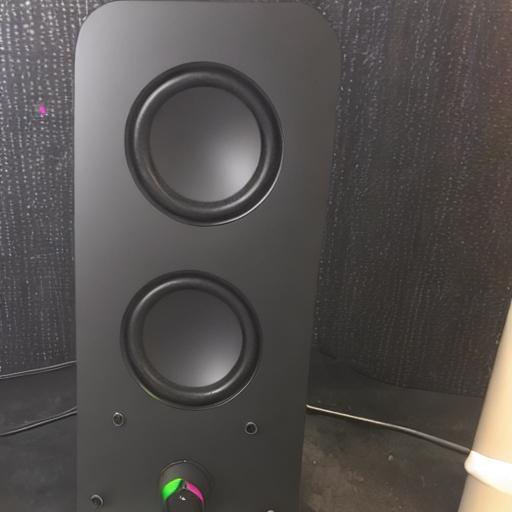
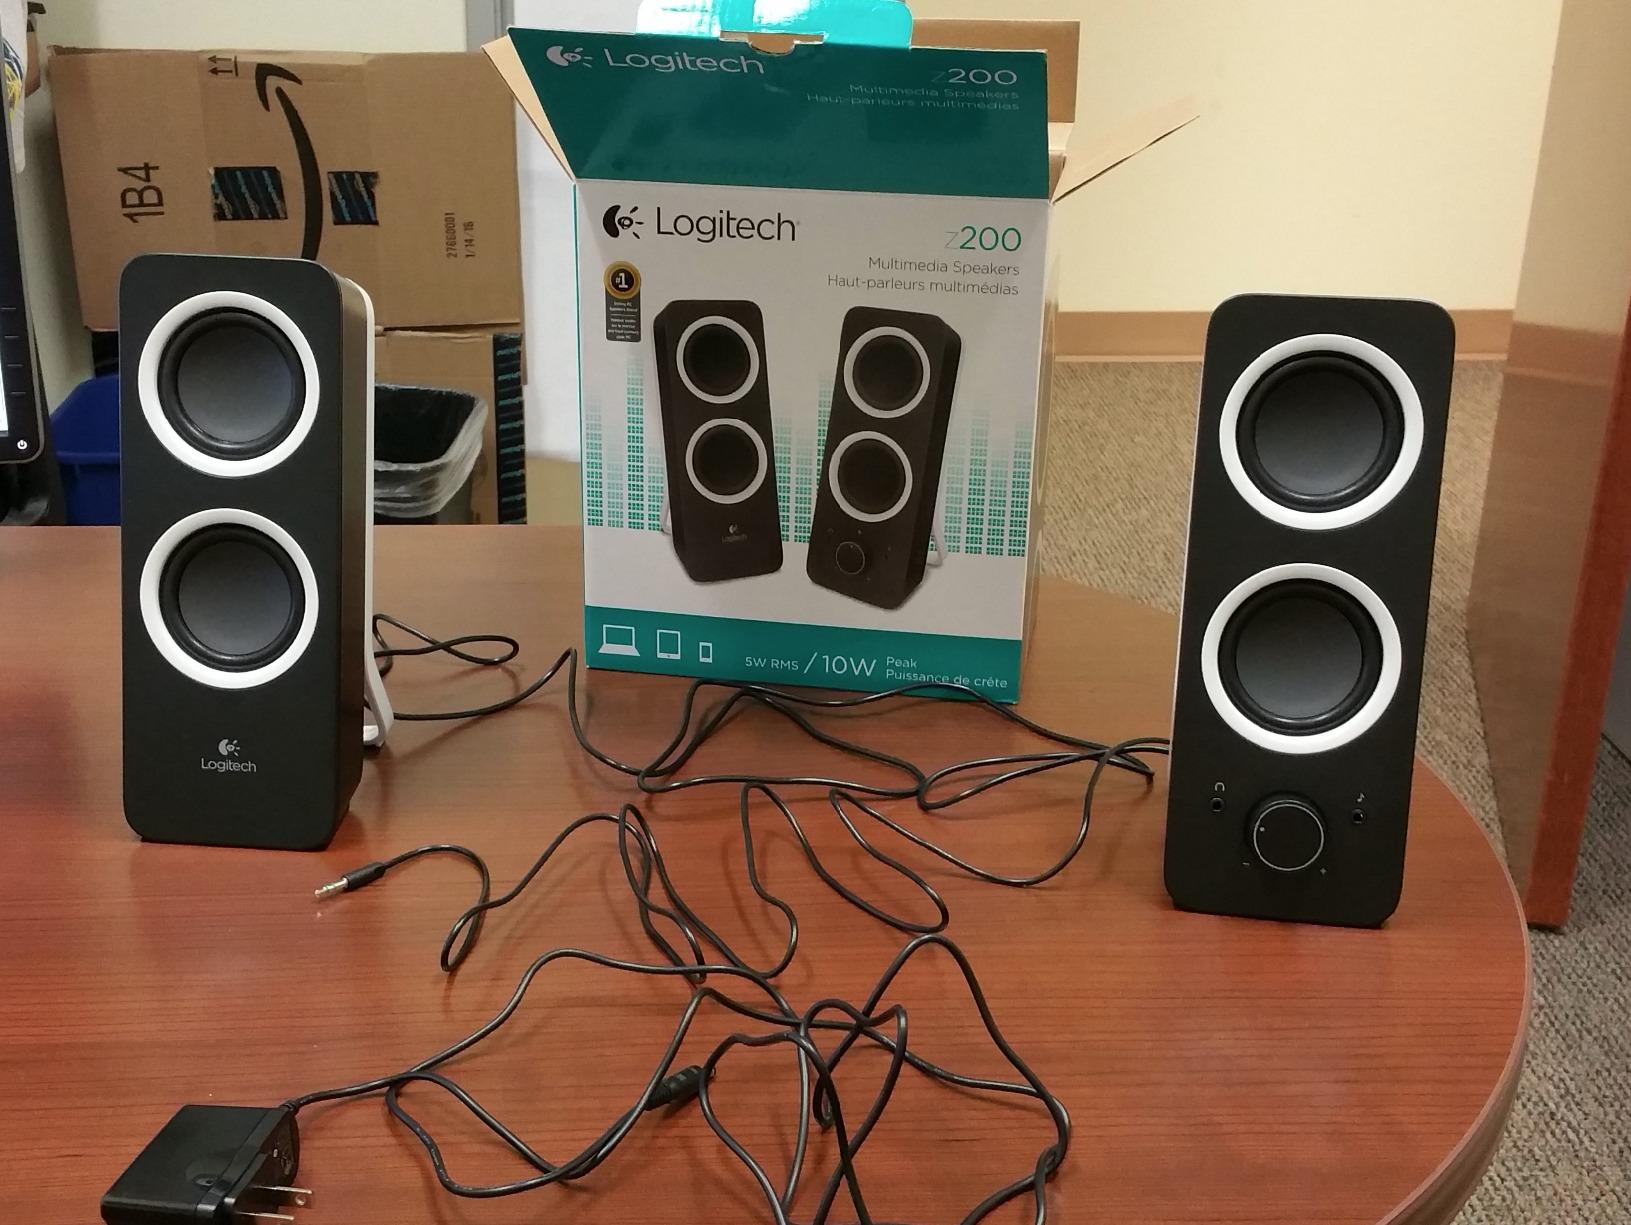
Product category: speaker
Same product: no